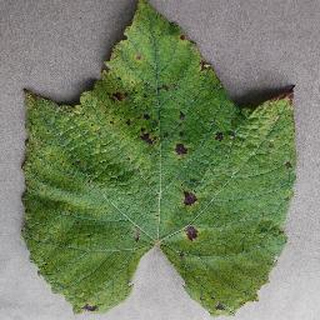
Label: grape_leaf_blight